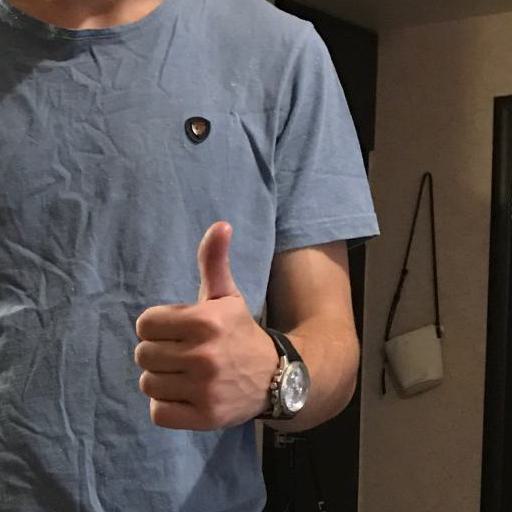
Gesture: like